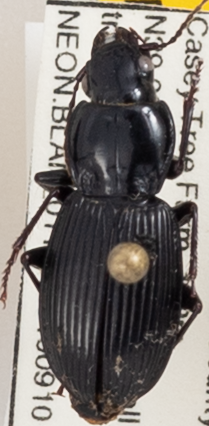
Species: Pterostichus stygicus
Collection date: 2019-09-10
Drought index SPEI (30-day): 0.444
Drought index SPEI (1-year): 1.45
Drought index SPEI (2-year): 2.042